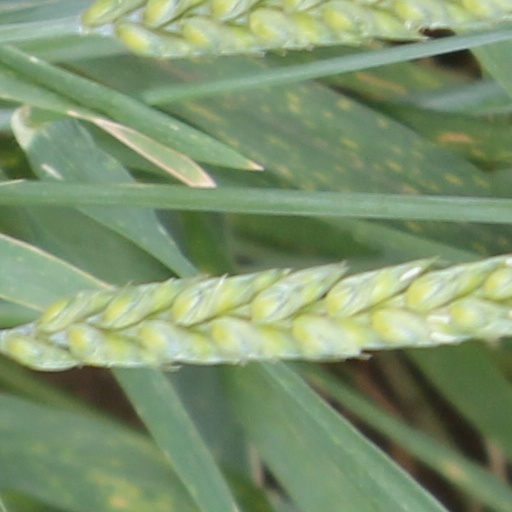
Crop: wheat